Answer in natural language. How many Chairs are visible in the scene? Choose between the following options: 5, 3, 6, 0 or 4
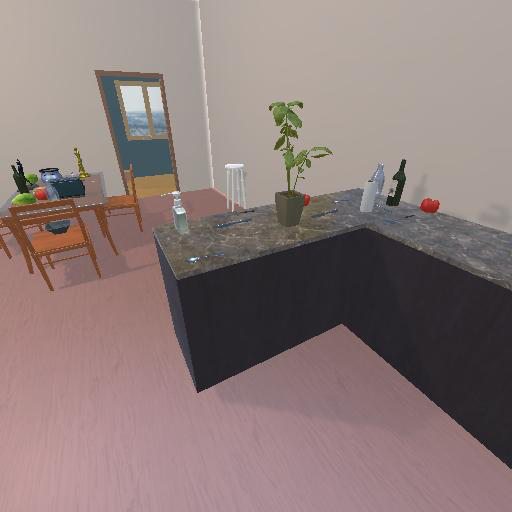
<answer>3</answer>